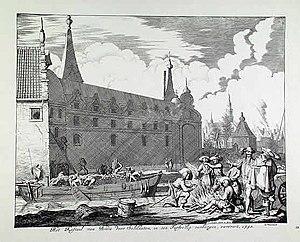
1590 est une année commune commençant un lundi.
Jan Luyken, ou Johannes Luiken, est un poète, illustrateur, peintre d'histoire et graveur néerlandais.
En mars 1590, au cours de la guerre de Quatre-Vingts Ans qui a opposé les Espagnols aux Anglais et aux Hollandais, la ville de Bréda a été prise aux Espagnols à la suite d'une attaque surprise. 70 soldats hollandais ont réussi à s'introduire dans la ville, cachés dans une embarcation et ont mis en fuite les 600 soldats de la garnison, capturant la cité sans subir une seule perte.